Rockland Community Church and Cemetery

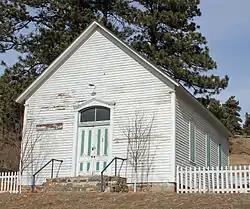
The church in early 2013.

Rockland Community Church and Cemetery (also known as Old Rockland Church; Rockland Memorial Community Church; United Brethren Church; Mt. Zion Church) is a historic church building at 24225 Rockland Road in Golden, Colorado.